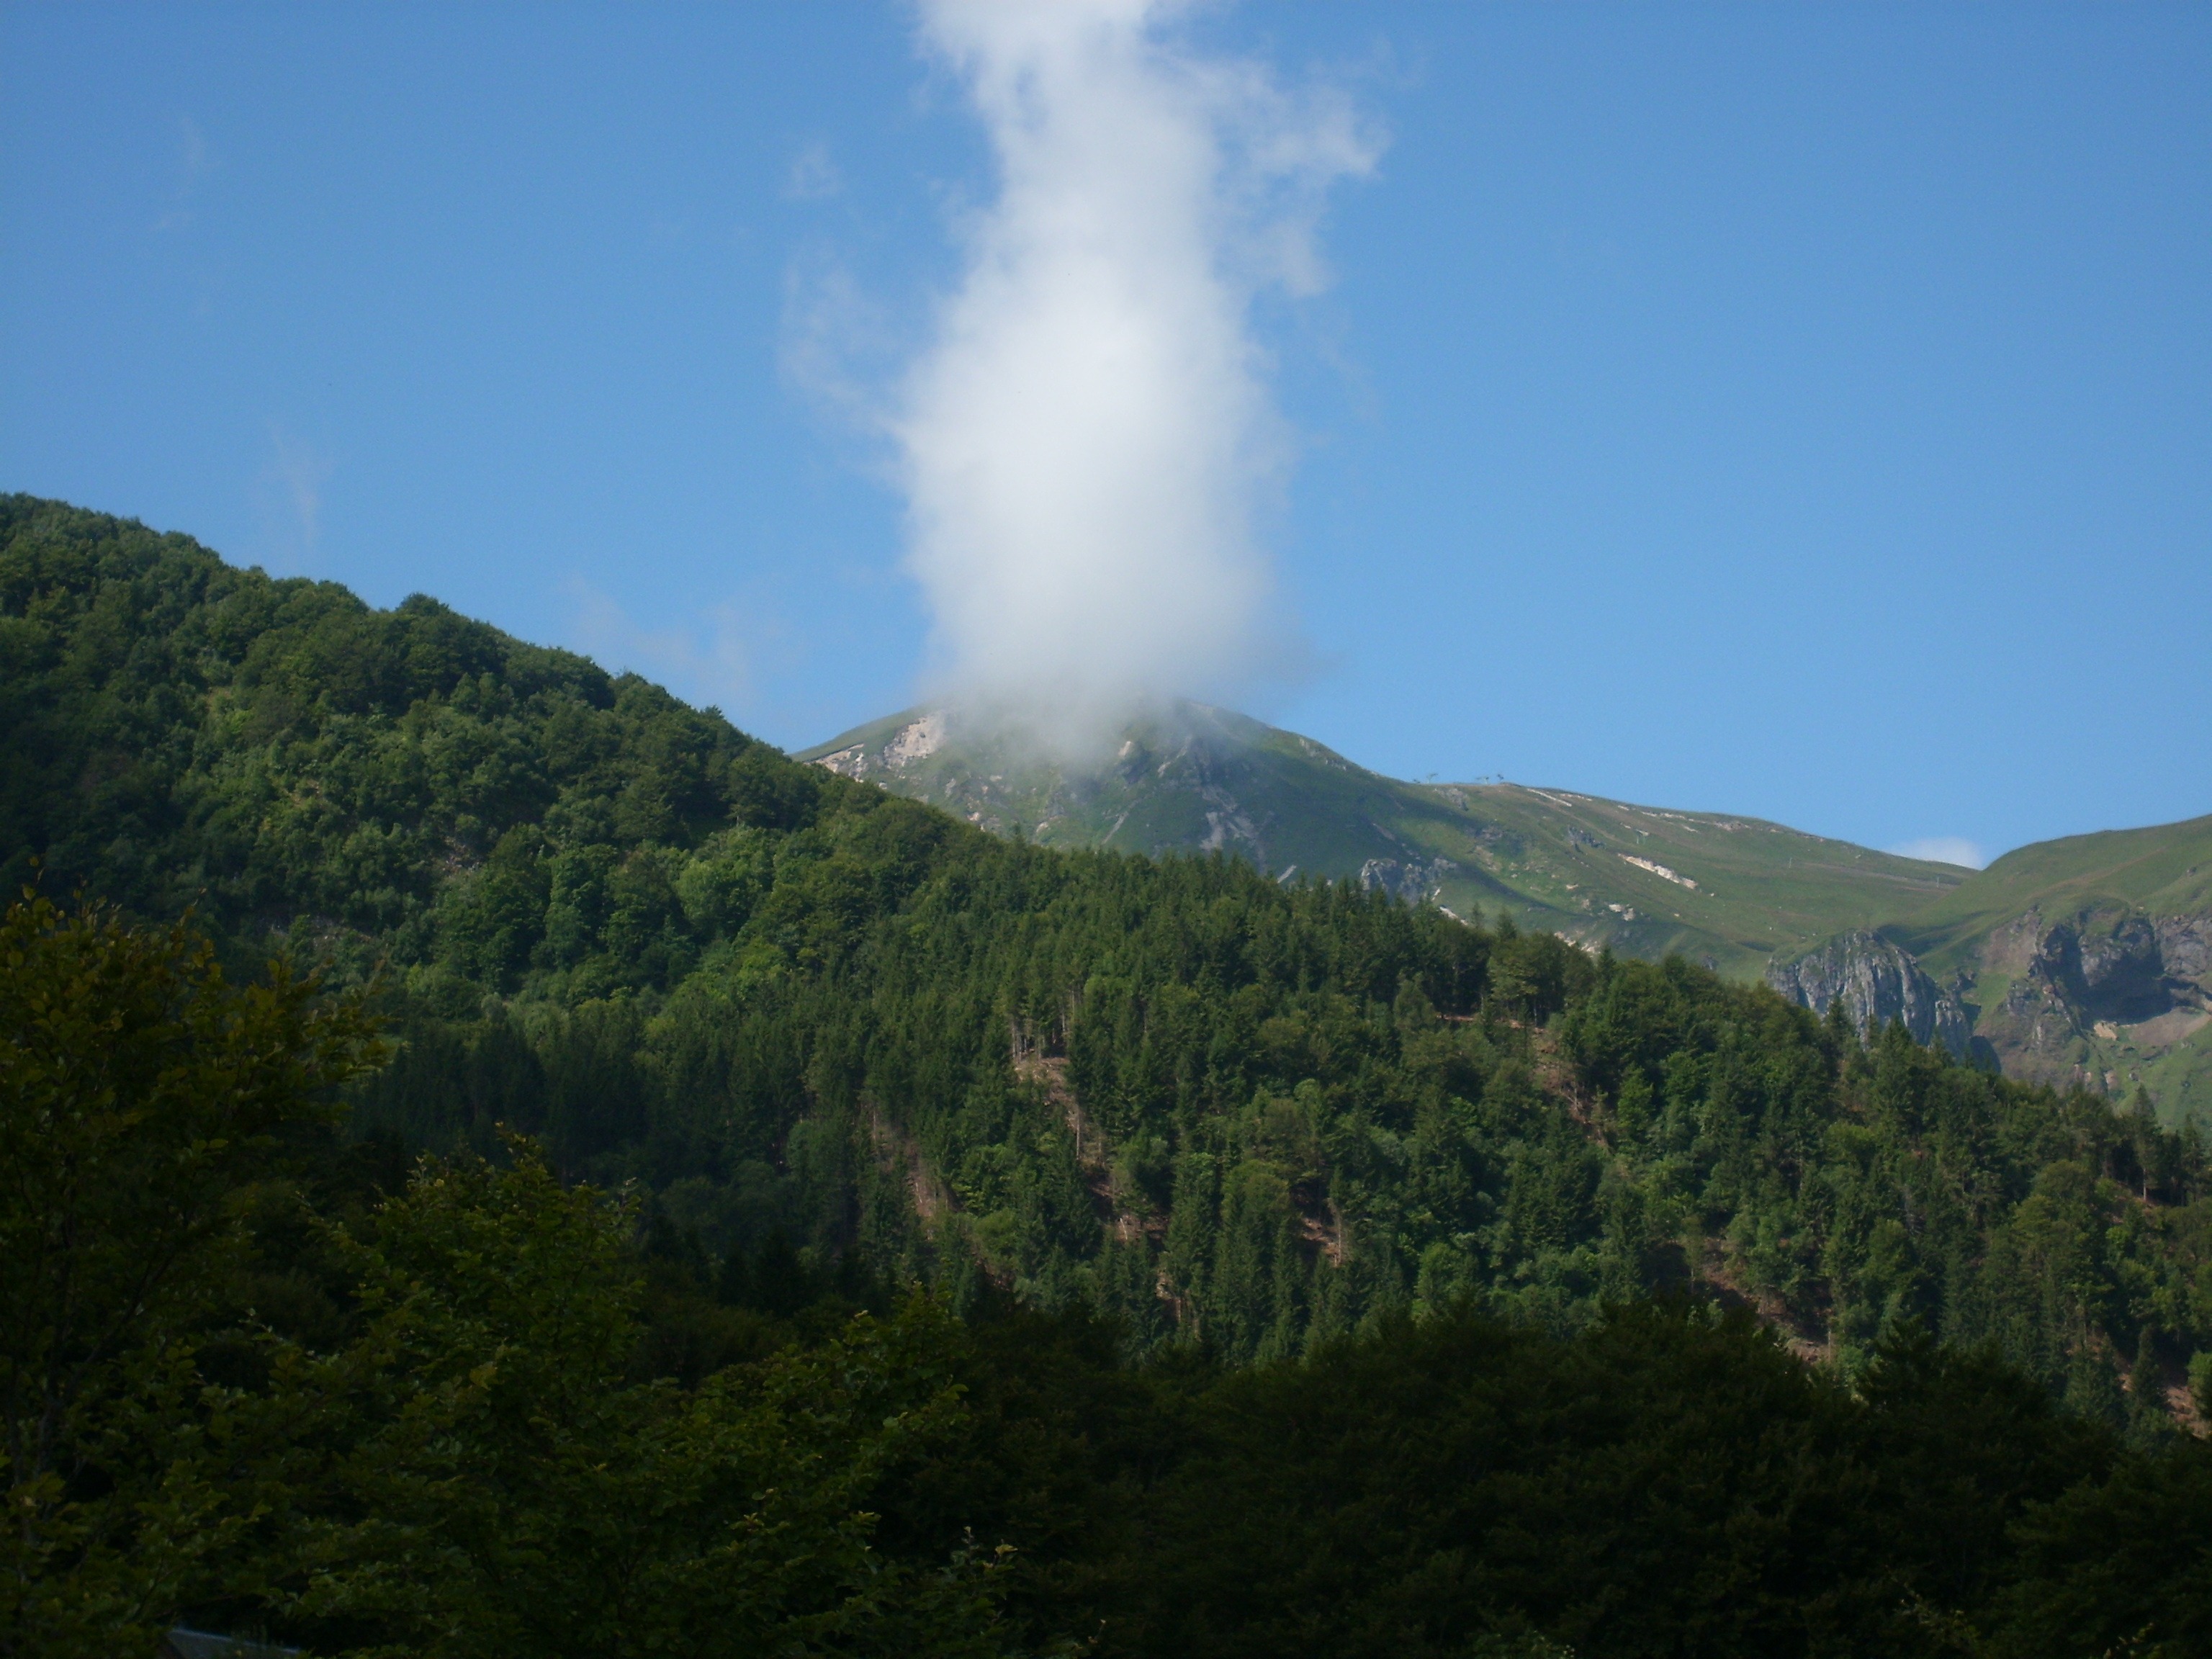
tree, nature, forest, wilderness, mountain, cloud, hill, valley, mountain range, ridge, summit, mountains, plateau, habitat, ecosystem, threat, landform, natural environment, geographical feature, atmospheric phenomenon, mountainous landforms